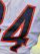
Number: 4